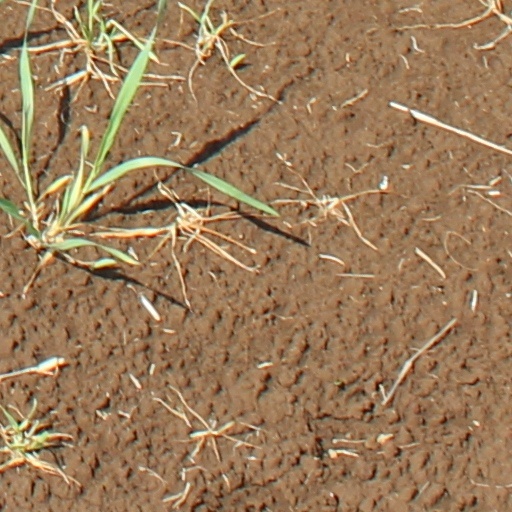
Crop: wheat